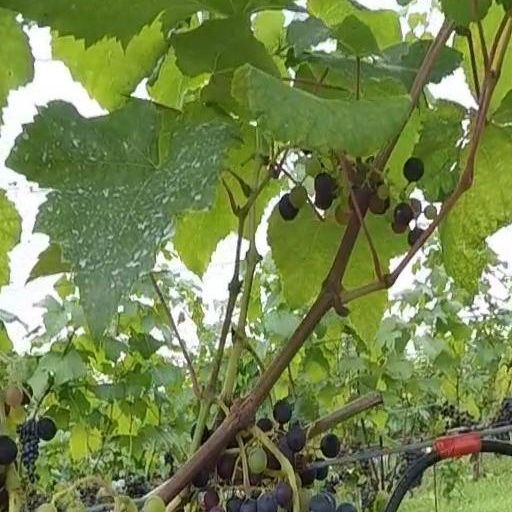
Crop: grape